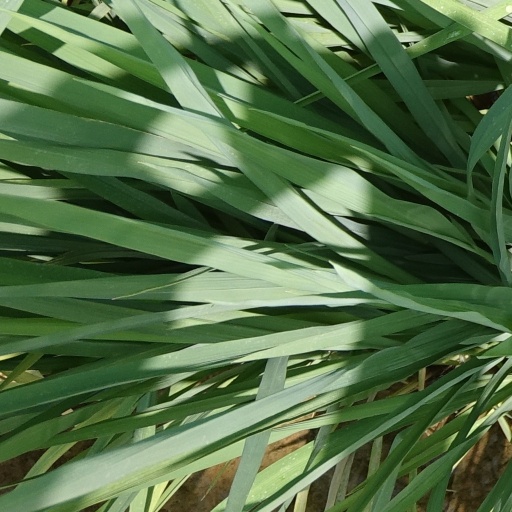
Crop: rice